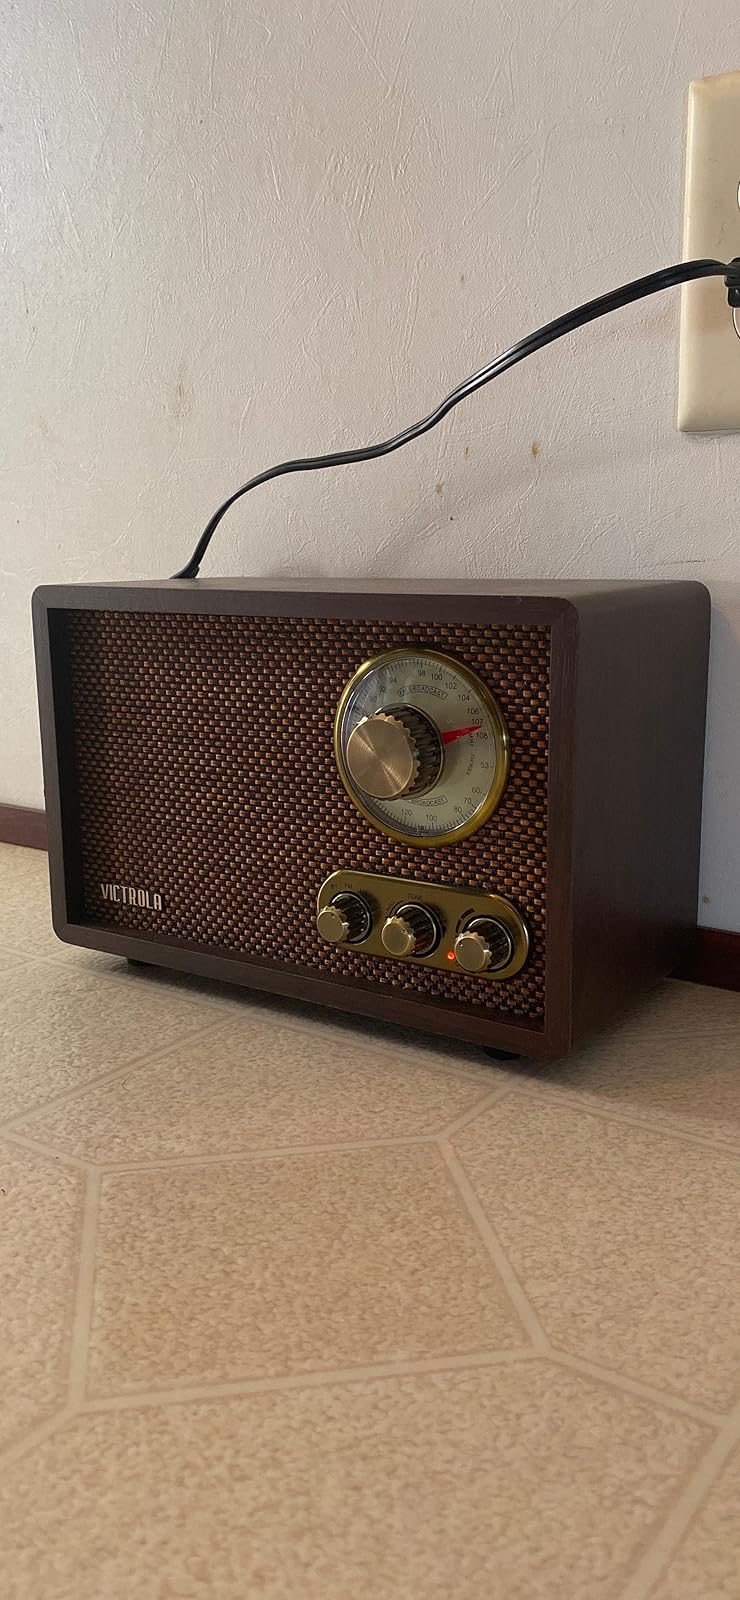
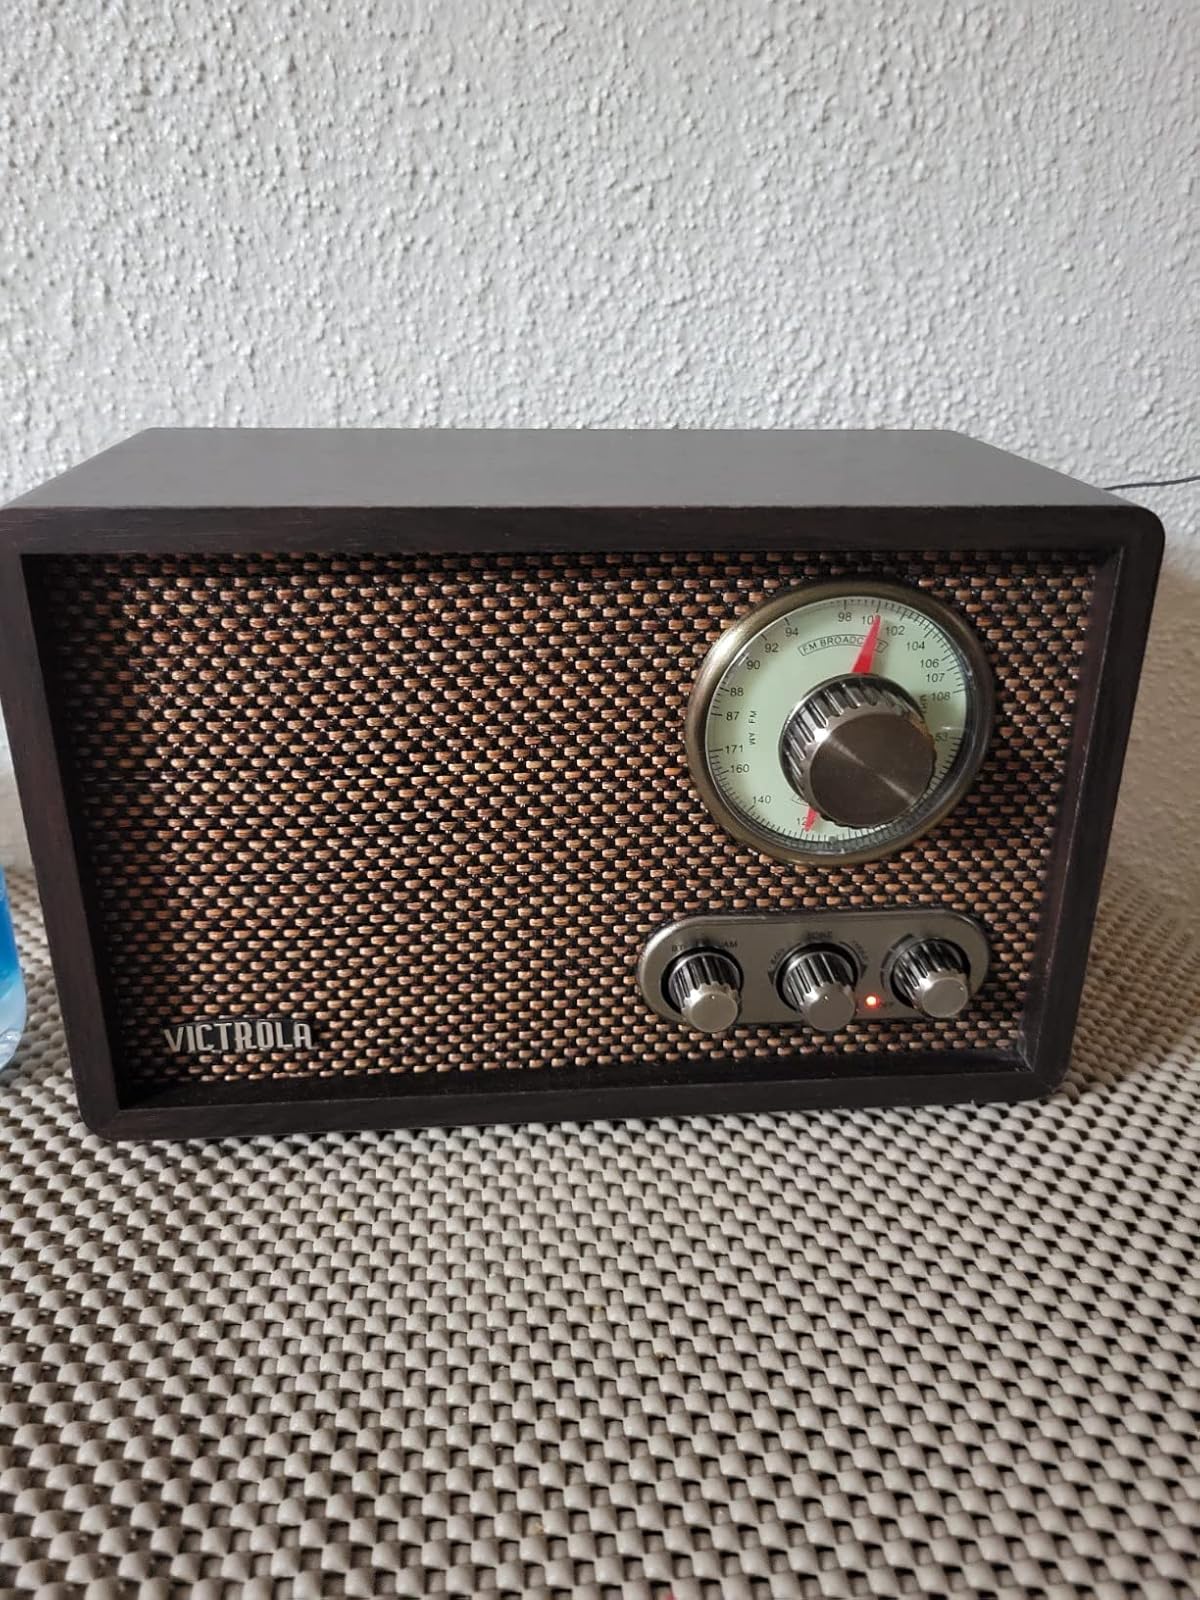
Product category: radio
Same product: yes